CHAN-DT

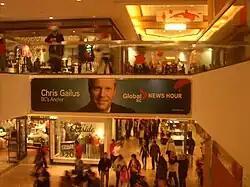
Global BC "News Hour" during the 2010 Winter Olympics.

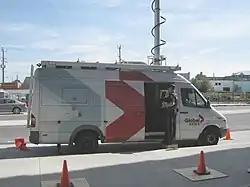
Global BC's microwave ENG vans.

CHAN-DT presently broadcasts hours of locally produced newscasts each week (with hours each weekday and five hours on Saturdays and Sundays); in regards to the number of hours devoted to news programming, it is the highest local newscast output among Global's television stations (either owned-and-operated or affiliated), as well as among all Canadian television stations (after the drastic reduction of Hamilton, Ontario's CHCH-DT total weekly news programming due to budget cuts in December 2015).